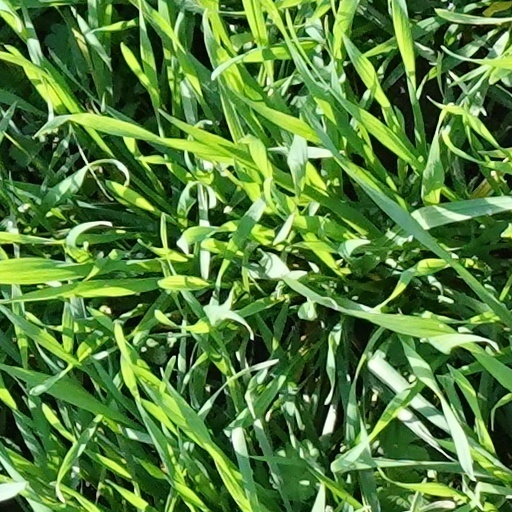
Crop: wheat